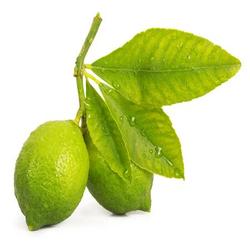
Label: Lemon